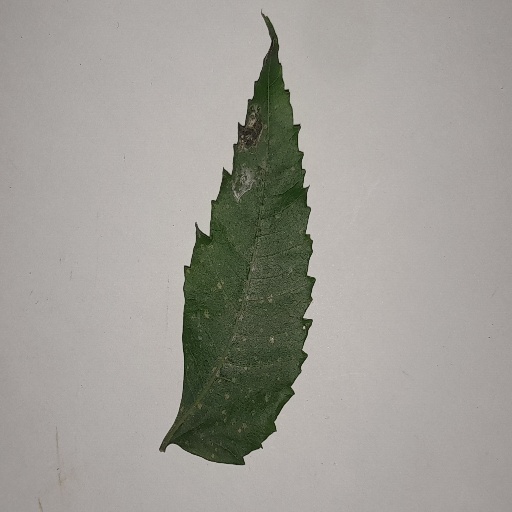
Species: Neem
Leaf condition: Powdery Mildew